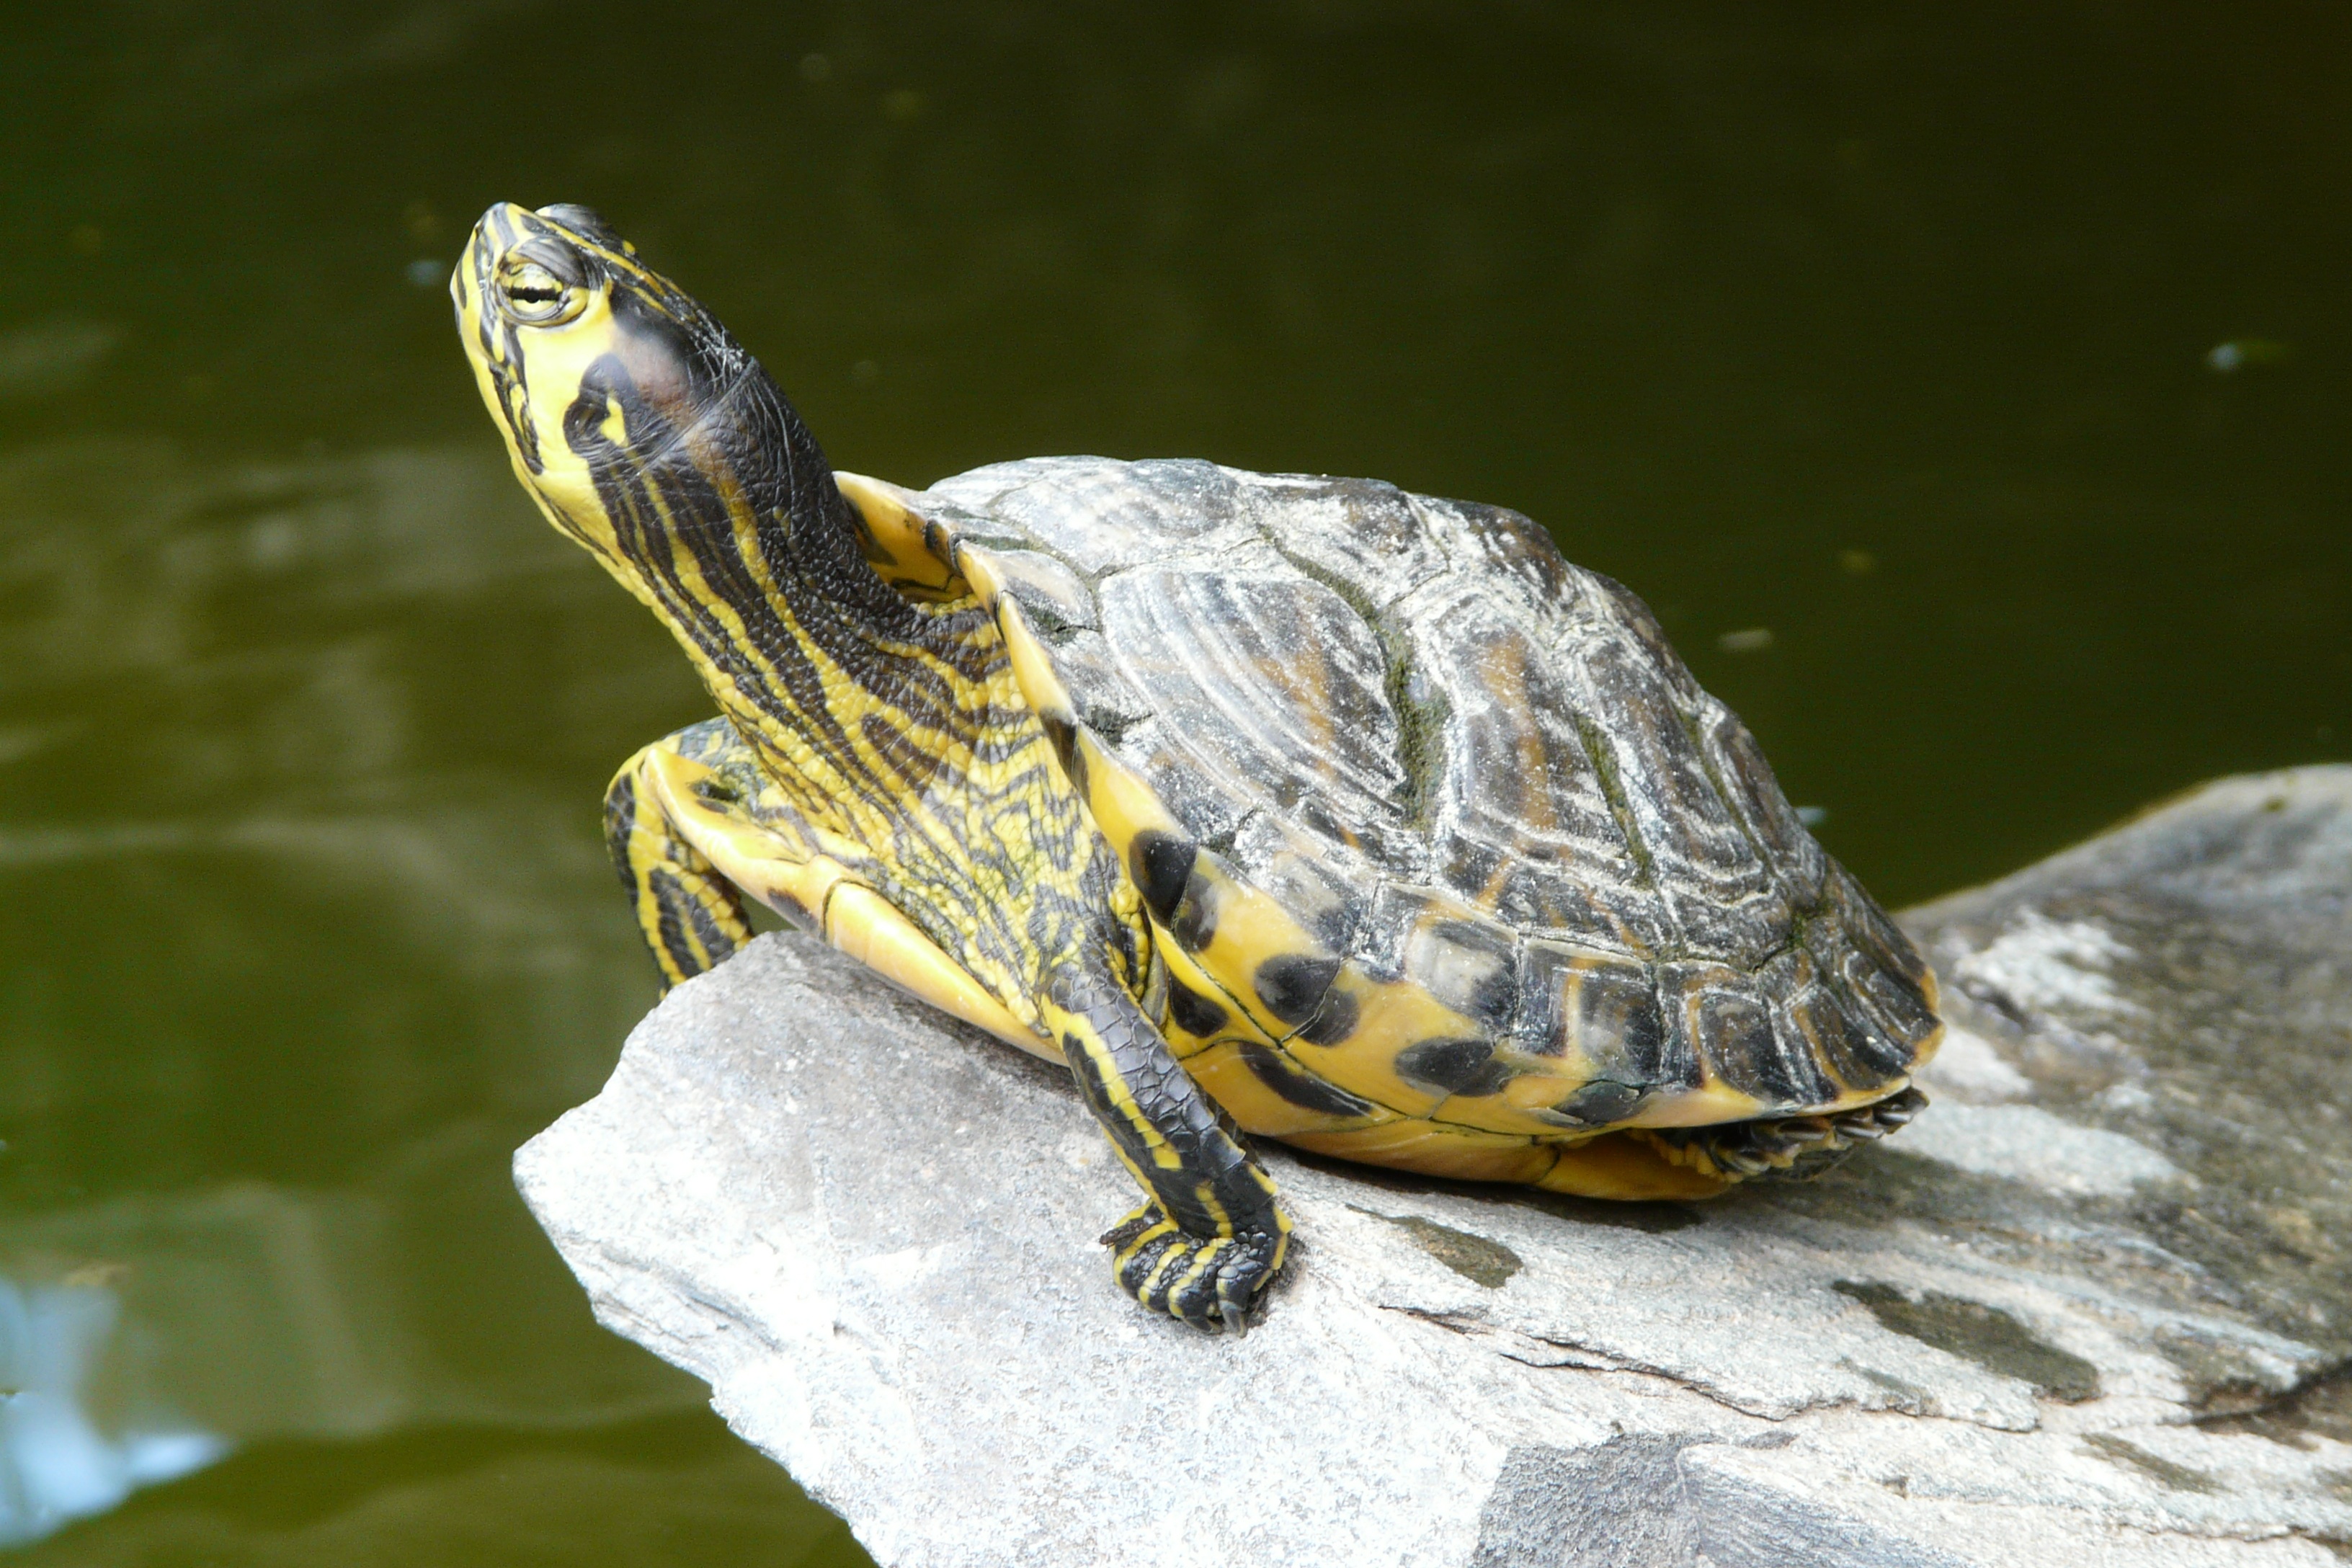
water, nature, animal, wildlife, zoo, turtle, reptile, fauna, close up, tortoise, vertebrate, box turtle, macro photography, panzer, slowly, tortoise shell, armored, water turtle, on the water, long jibe, loggerhead, emydidae